Ferry Street–Thorofare Canal bridge

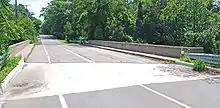
Bridge deck

In 1947, the Wayne County Road Commission replaced the Pratt truss bridge that had previously spanned the Thorofare Canal with the current structure.